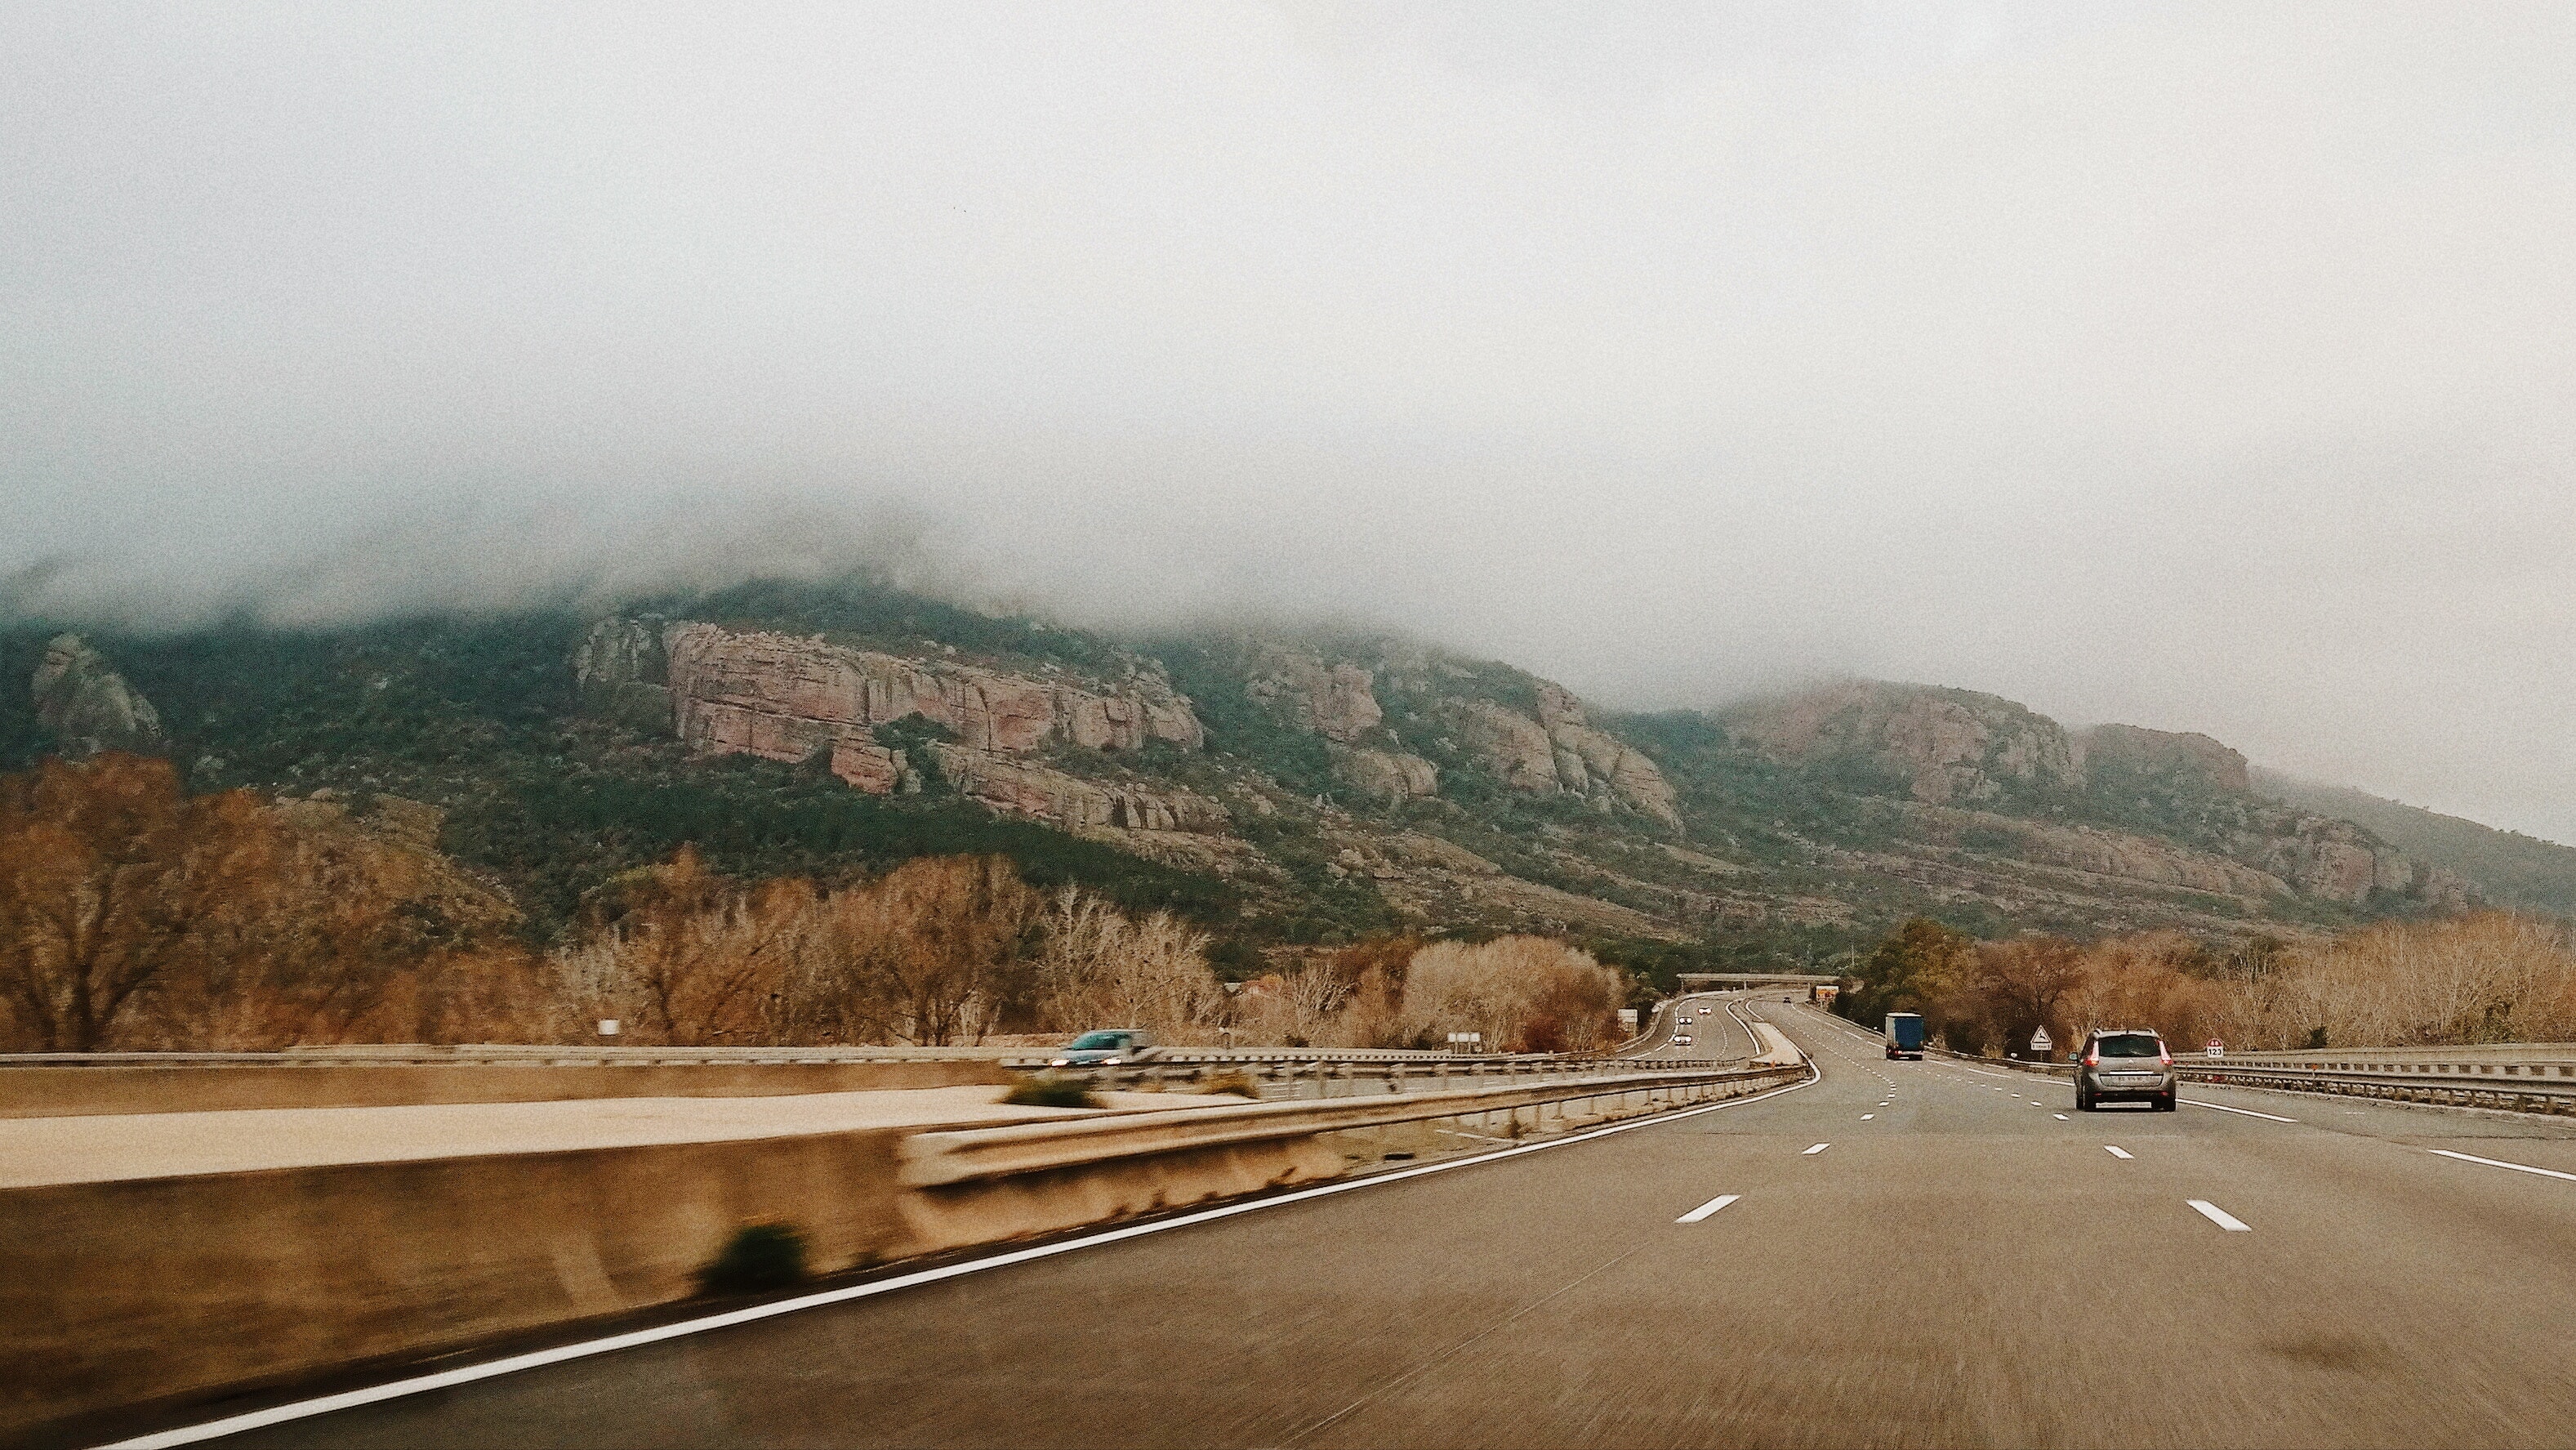
road, atmospheric phenomenon, sky, highland, mountainous landforms, mountain, road trip, thoroughfare, highway, hill station, cloud, hill, infrastructure, mode of transport, geological phenomenon, fog, tree, road surface, freeway, mountain pass, asphalt, haze, mist, landscape, vacation, mountain range, lane, valley, winter, ridge, nonbuilding structure, terrain, tourism, street